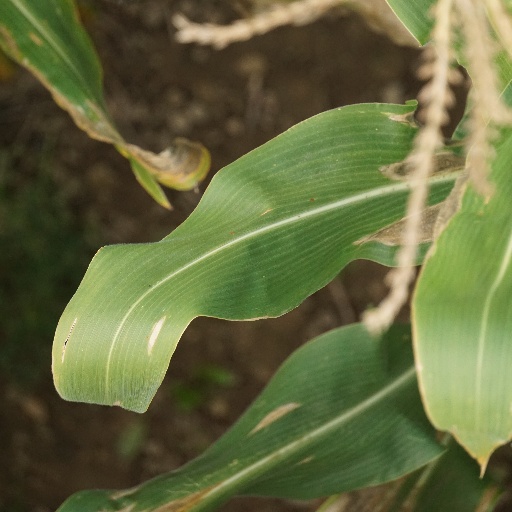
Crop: maize; corn